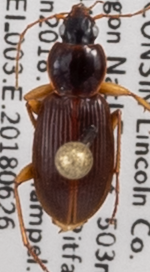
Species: Synuchus impunctatus
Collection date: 2018-06-26
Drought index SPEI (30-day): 1.274
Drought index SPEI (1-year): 0.09
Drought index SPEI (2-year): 2.09